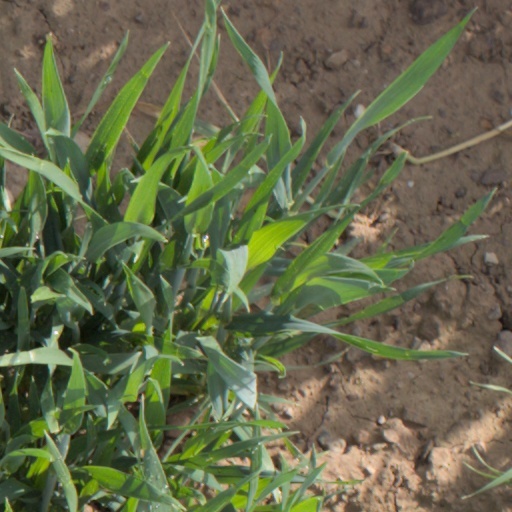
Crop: wheat